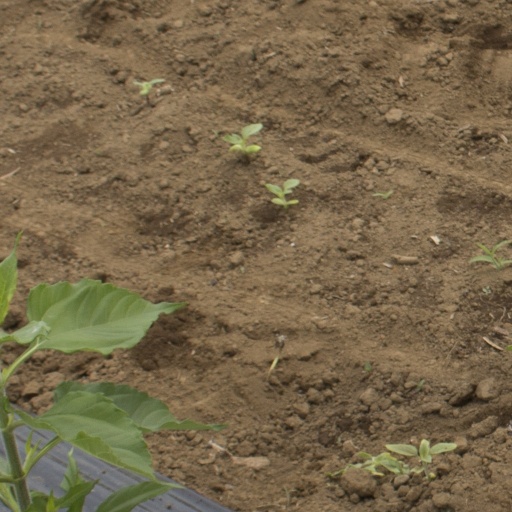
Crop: Jerusalem artichoke